634th Infantry Battalion (Romania)

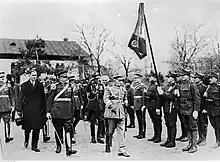
Józef Piłsudski's visit to the 16th Regiment in 1932

The 16th Dorobanți Regiment ("Regimentul 16 Dorobanți") was created on 1 January 1877, establishing its garrison at Fălticeni where it would be permanently stationed from 1891, with a barracks being built there in 1898. The regiment participated in the Romanian War of Independence, fighting at the Grivitsa redoubt during the Siege of Plevna. The 16th Dorobanți Regiment "Baia" went on to participate in the Second Balkan War, and in the First World War, events that were described by Mihail Sadoveanu, who served as a soldier in the regiment, in his reports and in books such as "44 de zile in Bulgaria" and "Cocostârcul albastru". In 1918, it also fought in the and helped disarm the Russian forces.